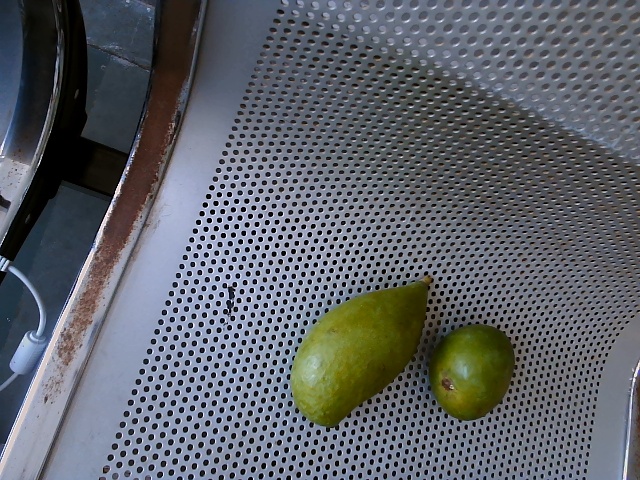
Label: Raw_Mango